Libertarianism in the United States

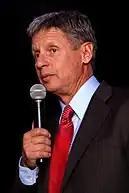
Former New Mexico Gov. Gary Johnson, nicknamed "Governor Veto", ran for head of state within the Libertarian Party in 2012 and 2016.

In the United States, libertarians may emphasize economic and constitutional rather than religious and personal policies, or personal and international rather than economic policies such as the Tea Party movement (founded in 2009) which has become a major outlet for libertarian Republican ideas, especially rigorous adherence to the Constitution, lower taxes and an opposition to a growing role for the federal government in health care. However, polls show that many people who identify as Tea Party members do not hold traditional libertarian views on most social issues and tend to poll similarly to socially conservative Republicans. During the 2016 presidential election, many Tea Party members eventually abandoned more libertarian-leaning views in favor of Donald Trump and his right-wing populism. Additionally, the Tea Party was considered to be a key force in Republicans reclaiming control of the House of Representatives in 2010.